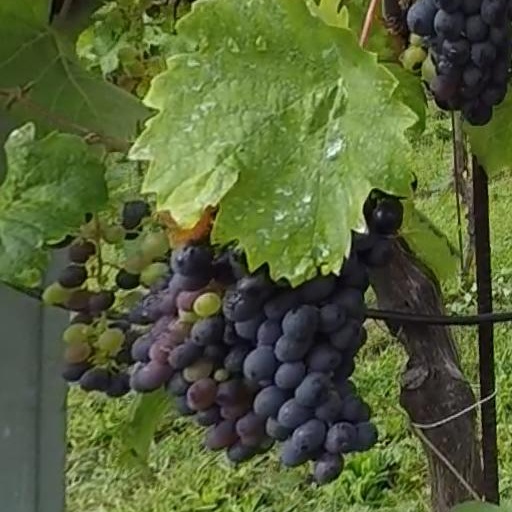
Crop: grape